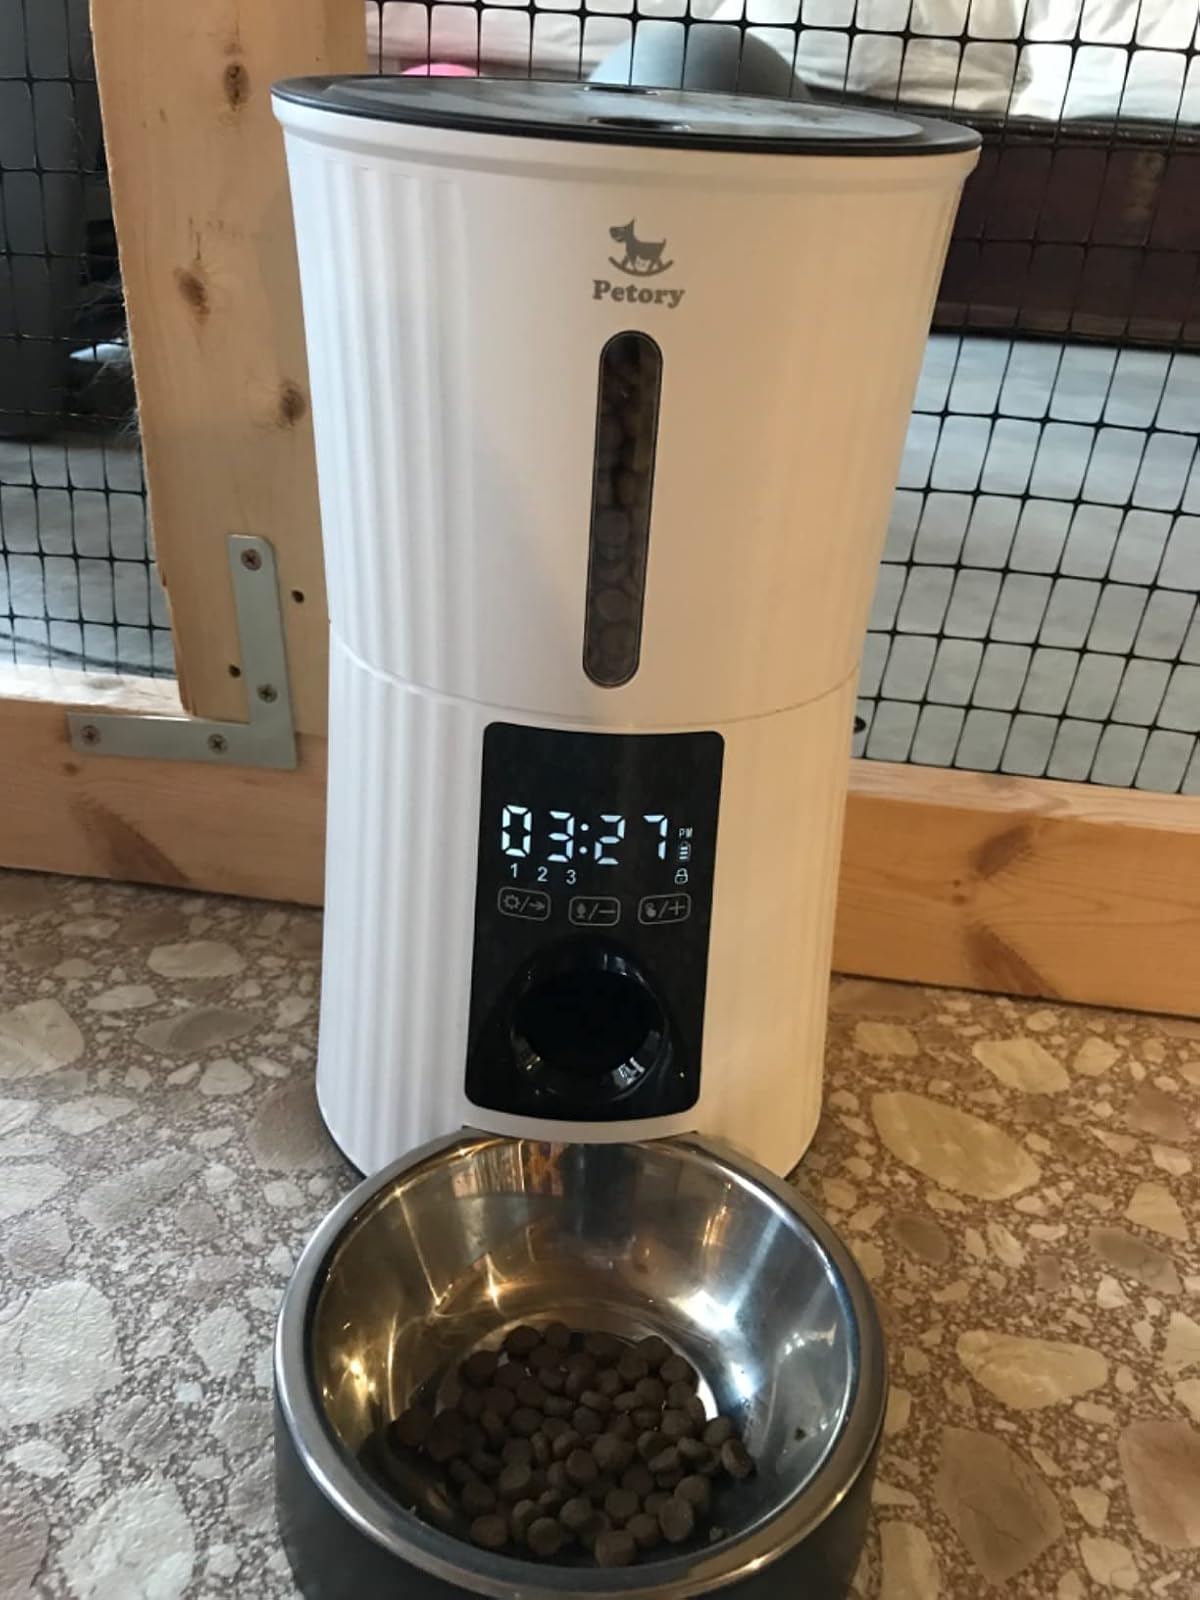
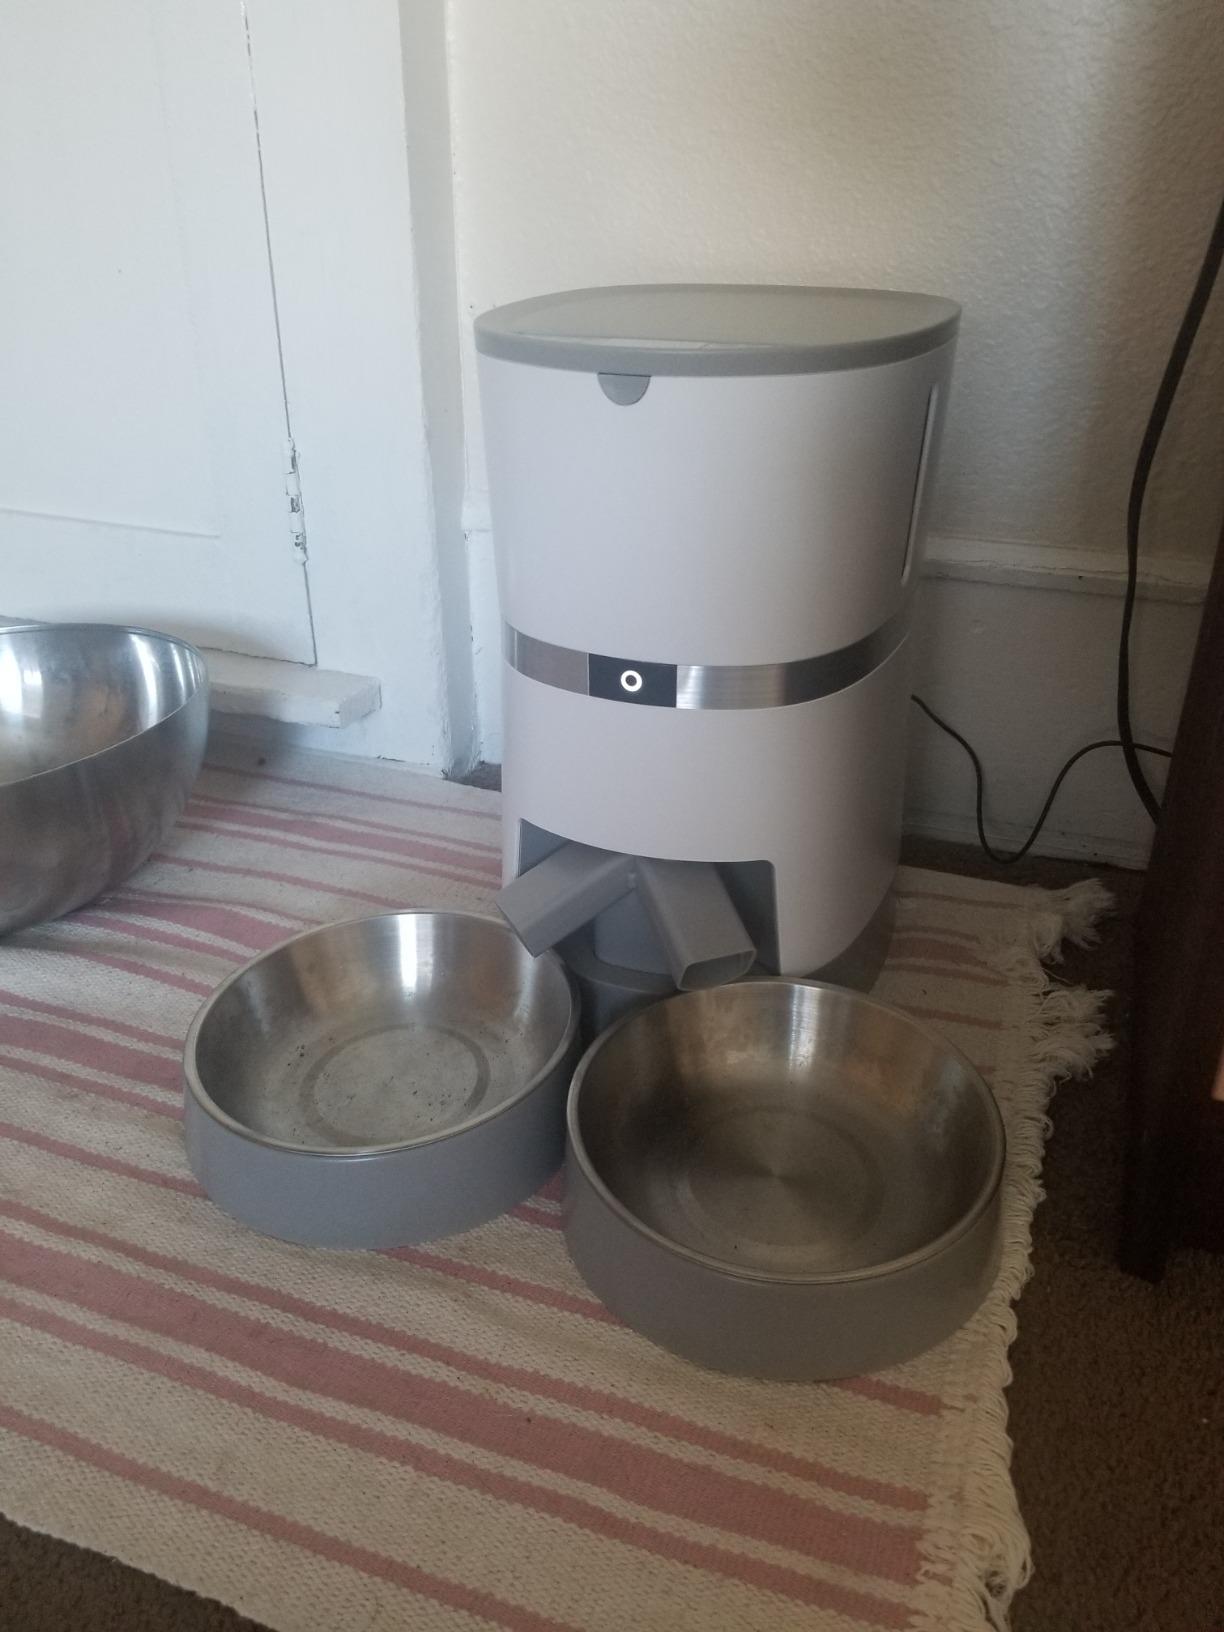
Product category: items_feeder
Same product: no